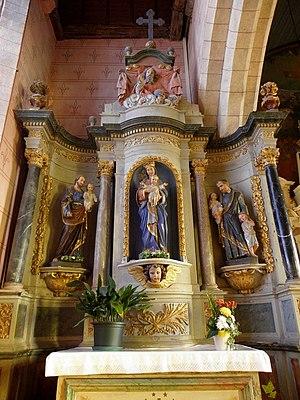
Église Saint-Médard de Torcé (35). Autel et retable nord. Statues de Saint-Joseph, de la Vierge à l'Enfant et de Saint-Vincent-de-Paul.
Torcé est une commune française située dans le département d'Ille-et-Vilaine en région Bretagne, peuplée de 1 187 habitants.
L'église Saint-Médard est une église catholique située à Torcé, dans le département d'Ille-et-Vilaine, en France. Elle a été inscrite au titre des monuments historiques par arrêté du 16 décembre 2003.